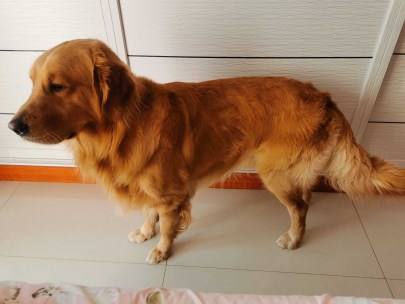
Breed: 5355-n000126-golden_retriever